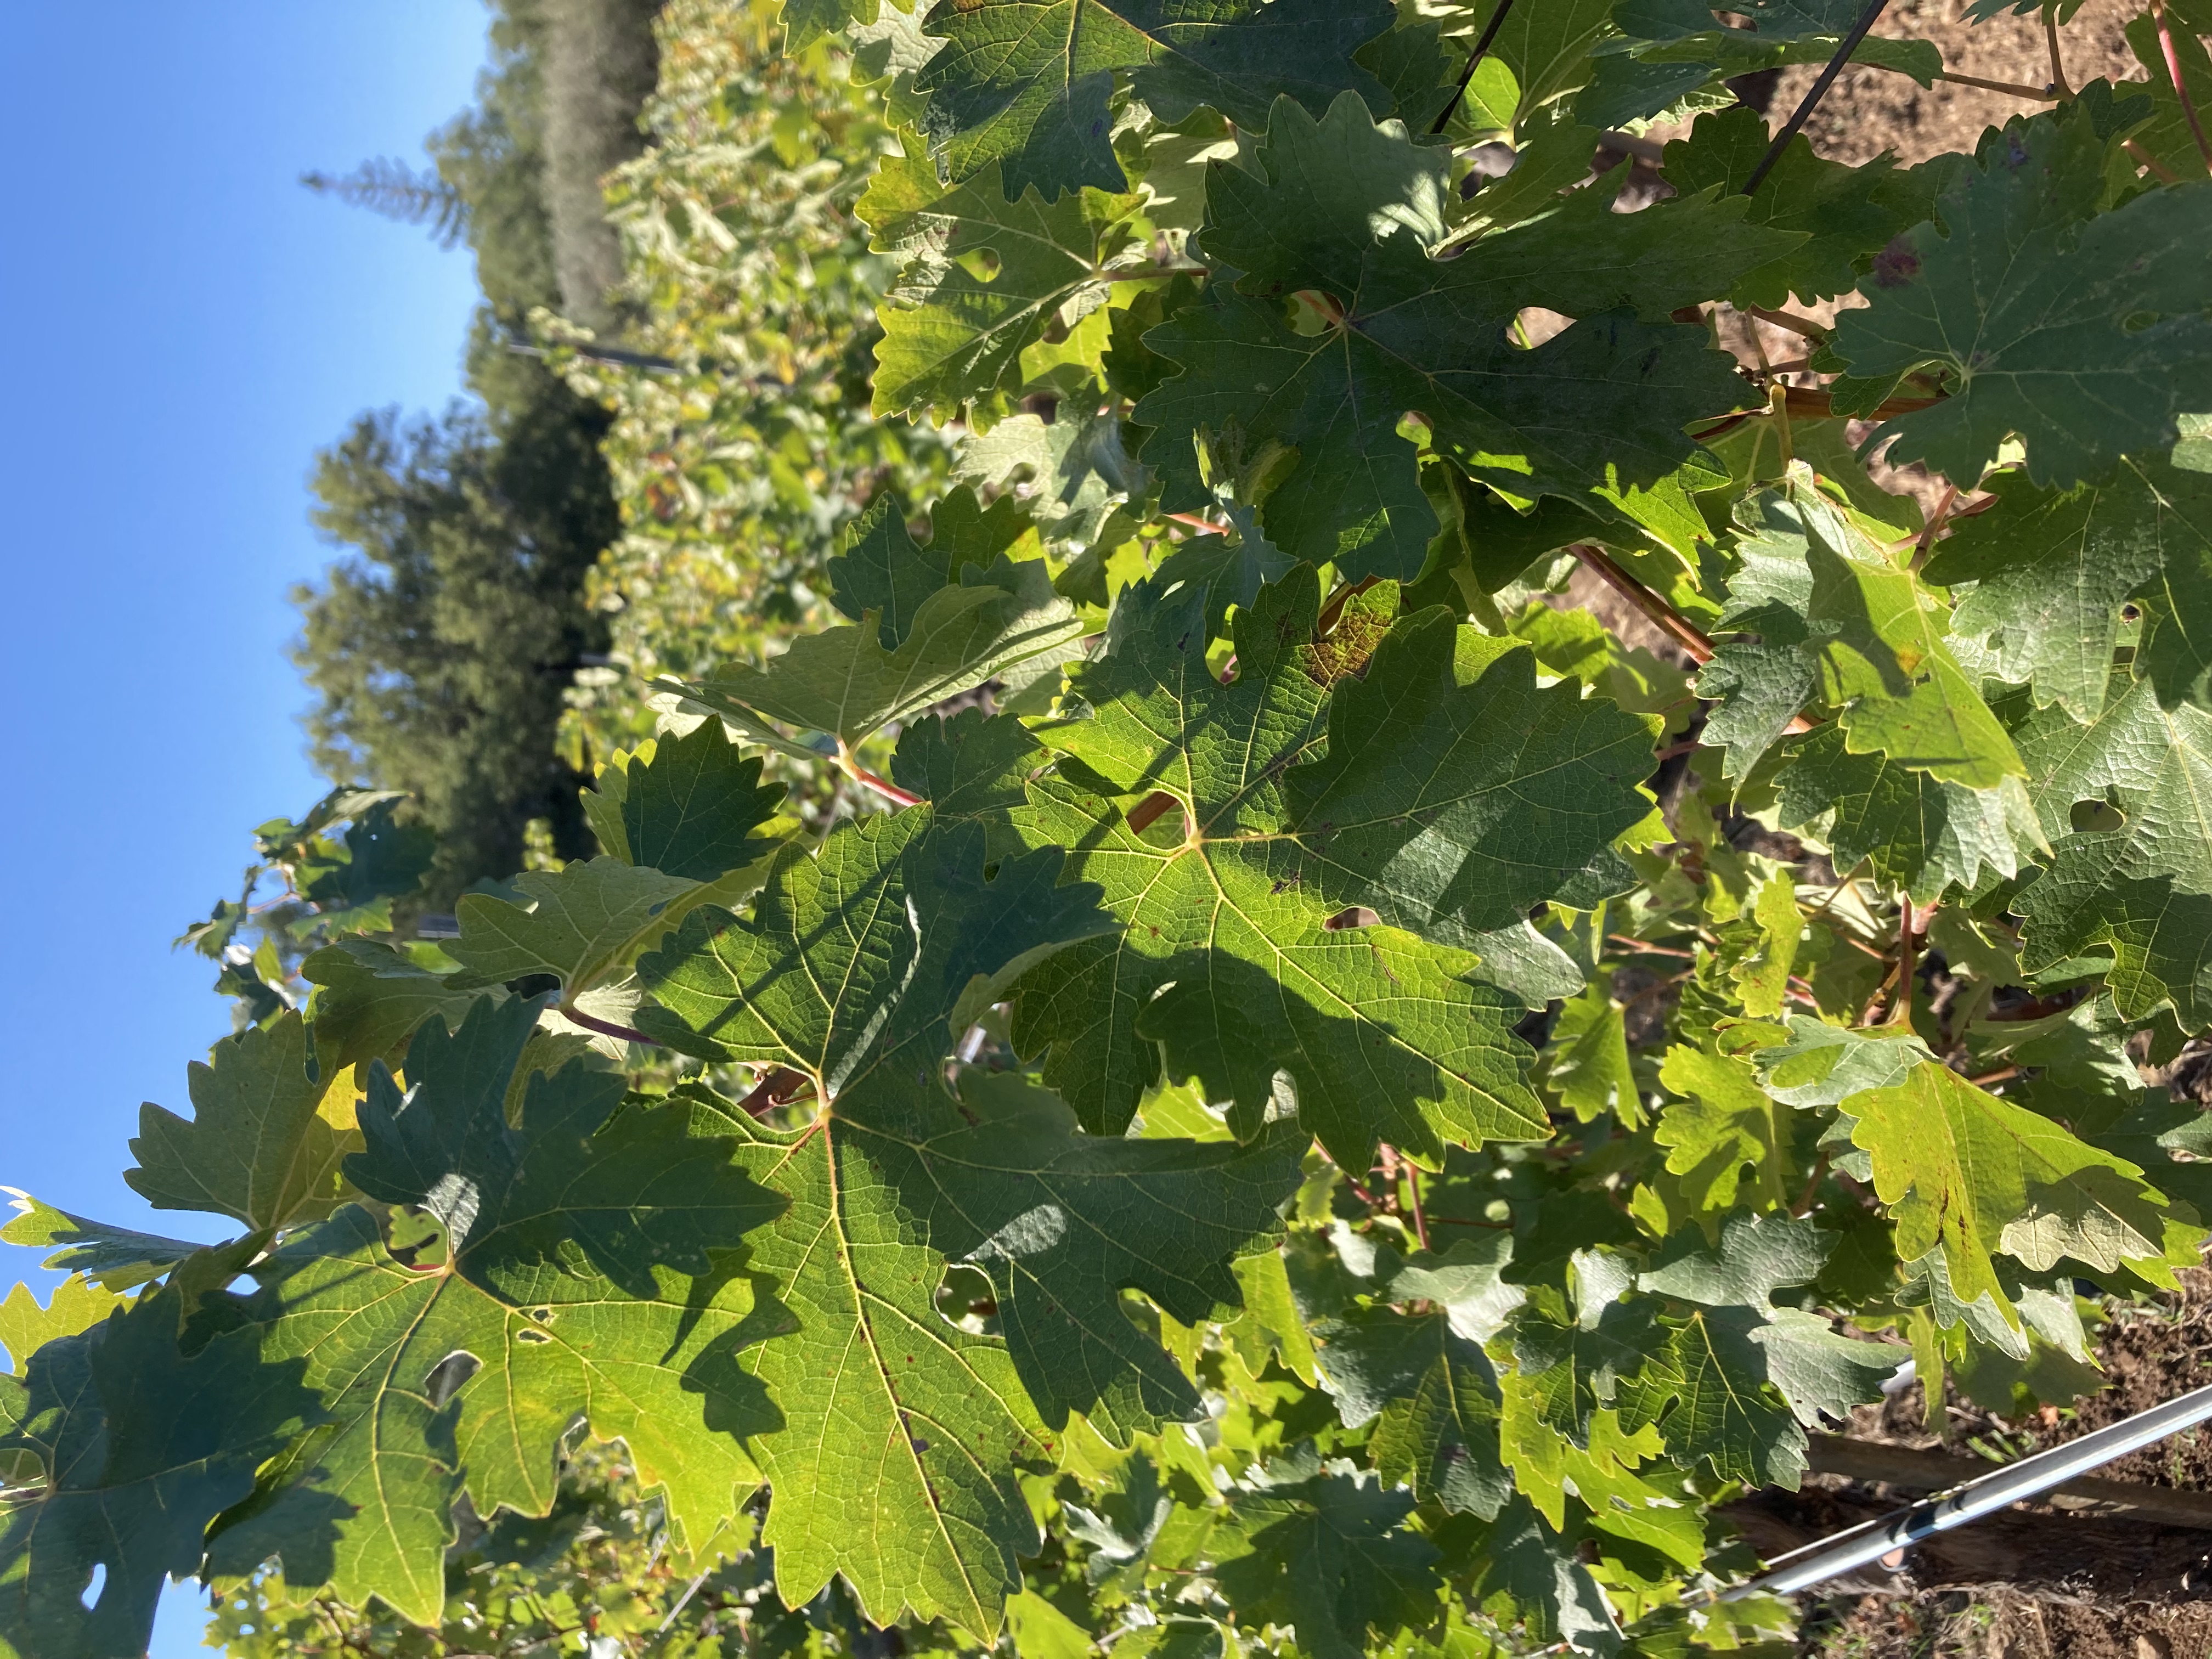
Label: No Virus